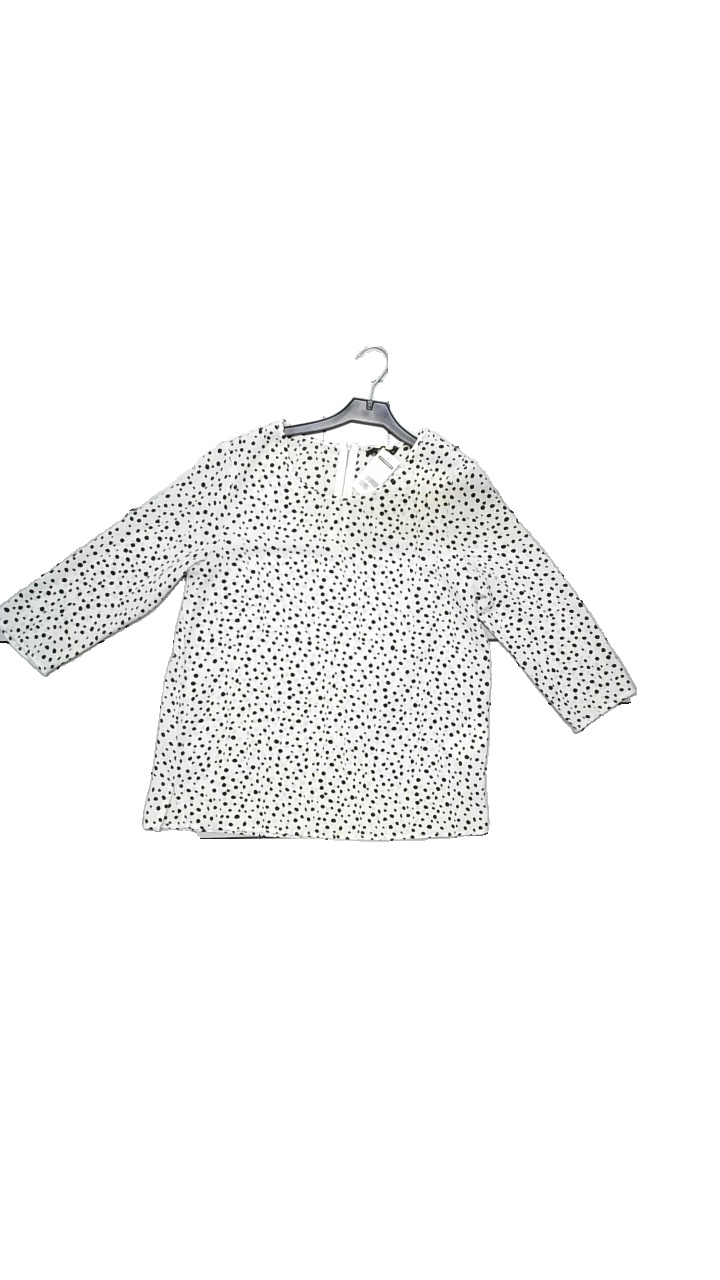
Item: Blouse (Ladies)
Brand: Only
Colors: White, Green, Black
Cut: Regular
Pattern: Dots
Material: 97% polyester, 3% elastane
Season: All
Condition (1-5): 4
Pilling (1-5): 5
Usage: Reuse
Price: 50-100